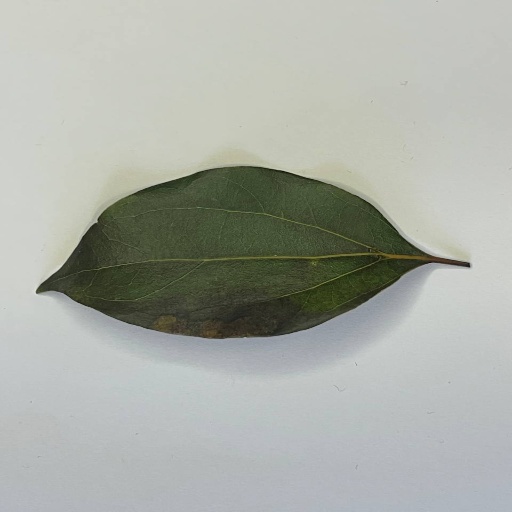
Species: Camphor
Leaf condition: Bacterial Spot